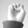
ASL letter: E